Eickendorf, Salzlandkreis

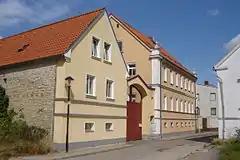
Typical Börde farmstead in Eickendorf

Eickendorf is a former municipality in the district of Salzlandkreis, in Saxony-Anhalt, Germany. Since January 2008, it is part of the municipality Bördeland.